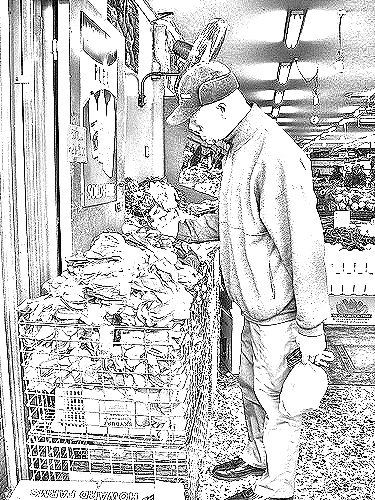
Portrait style: Sketch Portrait